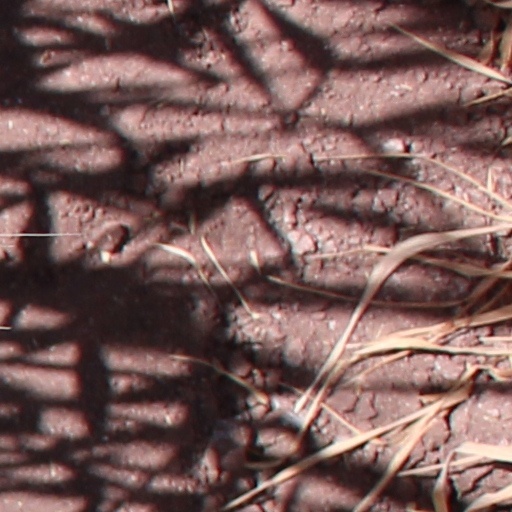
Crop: wheat